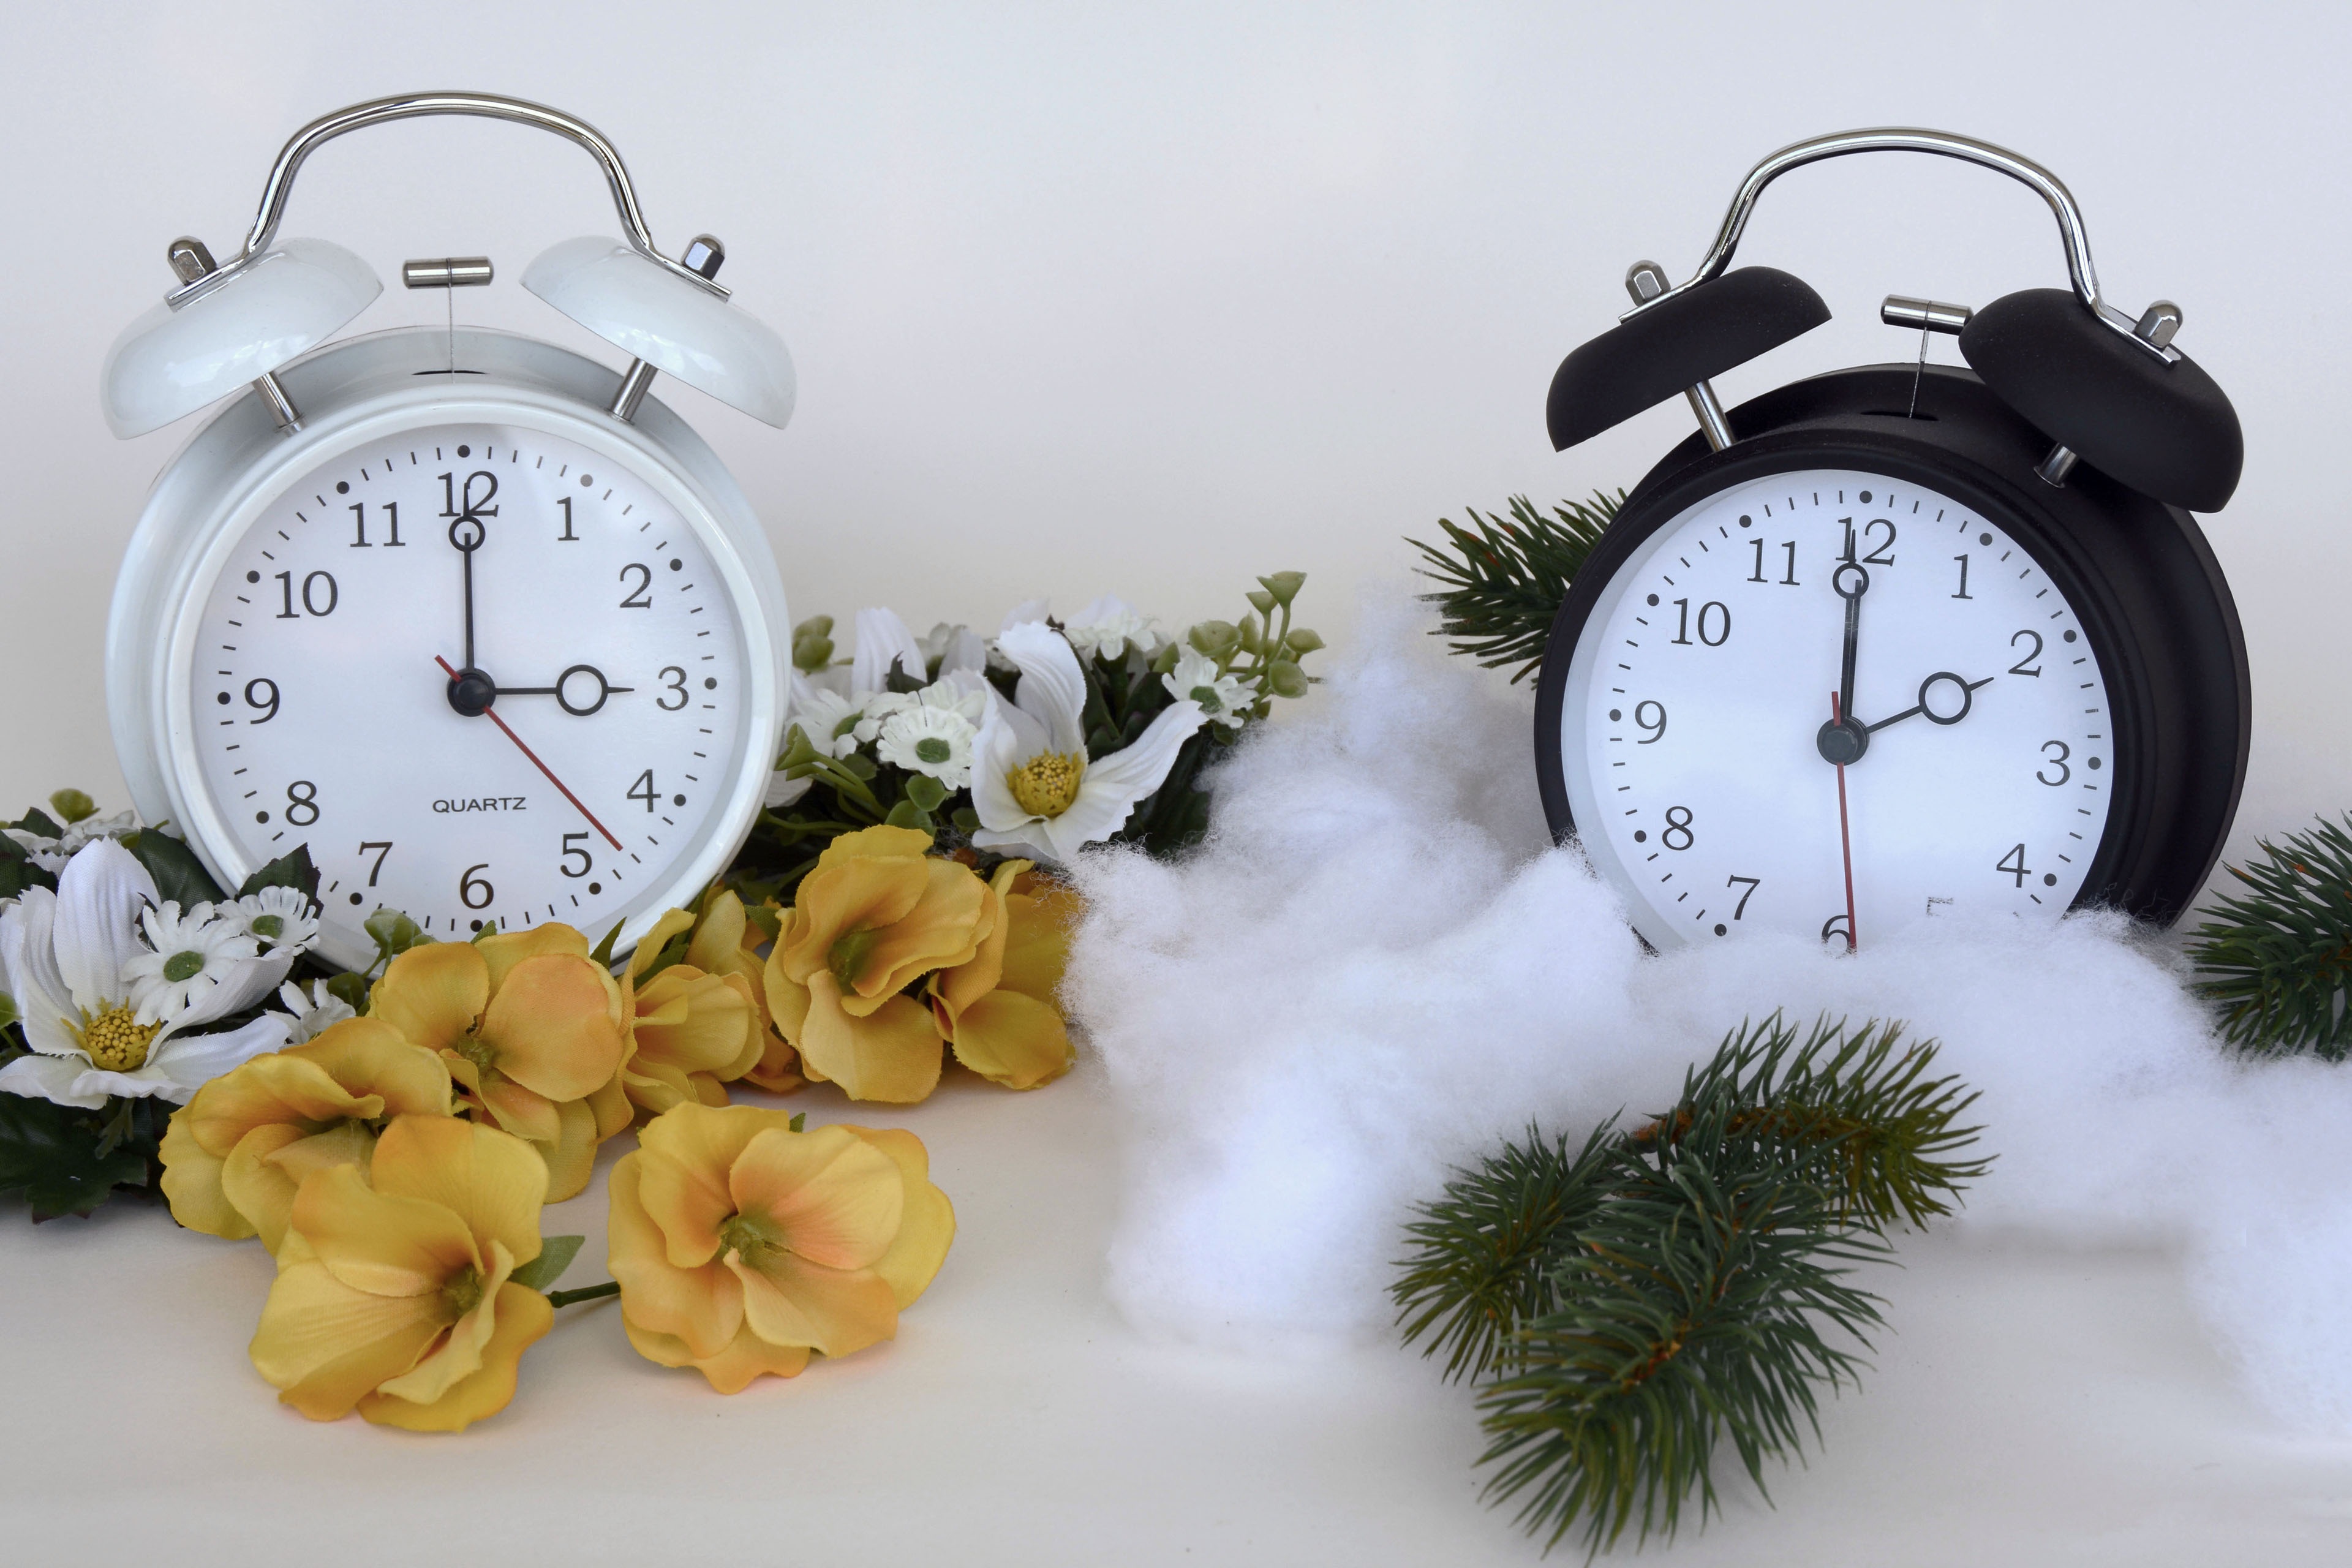
clock, alarm clock, bell, nostalgia, decor, dial, christmas decoration, hours, time indicating, time of, summer time, minutes, accuracy, pay, winter time, hour hand, minute hand, time conversion, uhrumstellung, home accessories